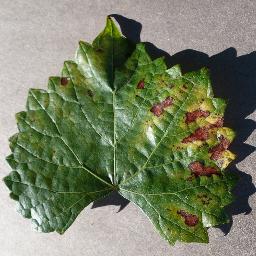
Label: Grape___Esca_(Black_Measles)